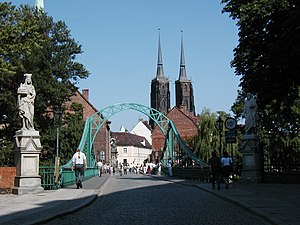
Wrocław / Historie
Bro over Oder
Udsigt til domkirkeøen i Wroclaw"
Wrocław er Polens fjerde største by med 638.586 indbyggere og regionalhovedstad for Nedre Schlesien i det sydvestlige hjørne af Polen.